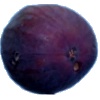
Label: Fig 1